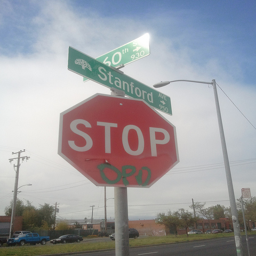
A stop sign, below a street sign, stands on a corner
Two green street signs above a stop sign.
A red stop under two green street signs.
a stop sign sits in front of a city street
A stop sign at the corner of 60th and Stanford Ave.